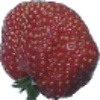
Label: strawberry_wedge